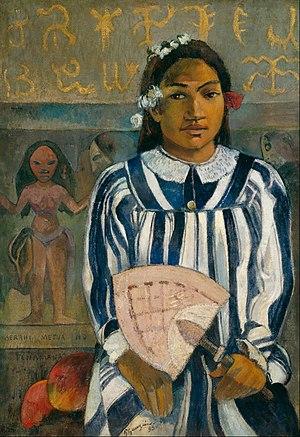
L’adjectif faʼaʼamu désigne les personnes et les pratiques autour du faʼaʼamuraʼa, les pratiques traditionnelles d’adoption ouverte, de confiage et de don d’enfant en Polynésie française, extrêmement répandues. Le mot vient du tahitien et a pour racine faʼaʼai ou faʼaʼamua, construit avec le causatif faʼa et le verbe ʼamu, ensemble que l’on peut traduire par « pour nourrir ».